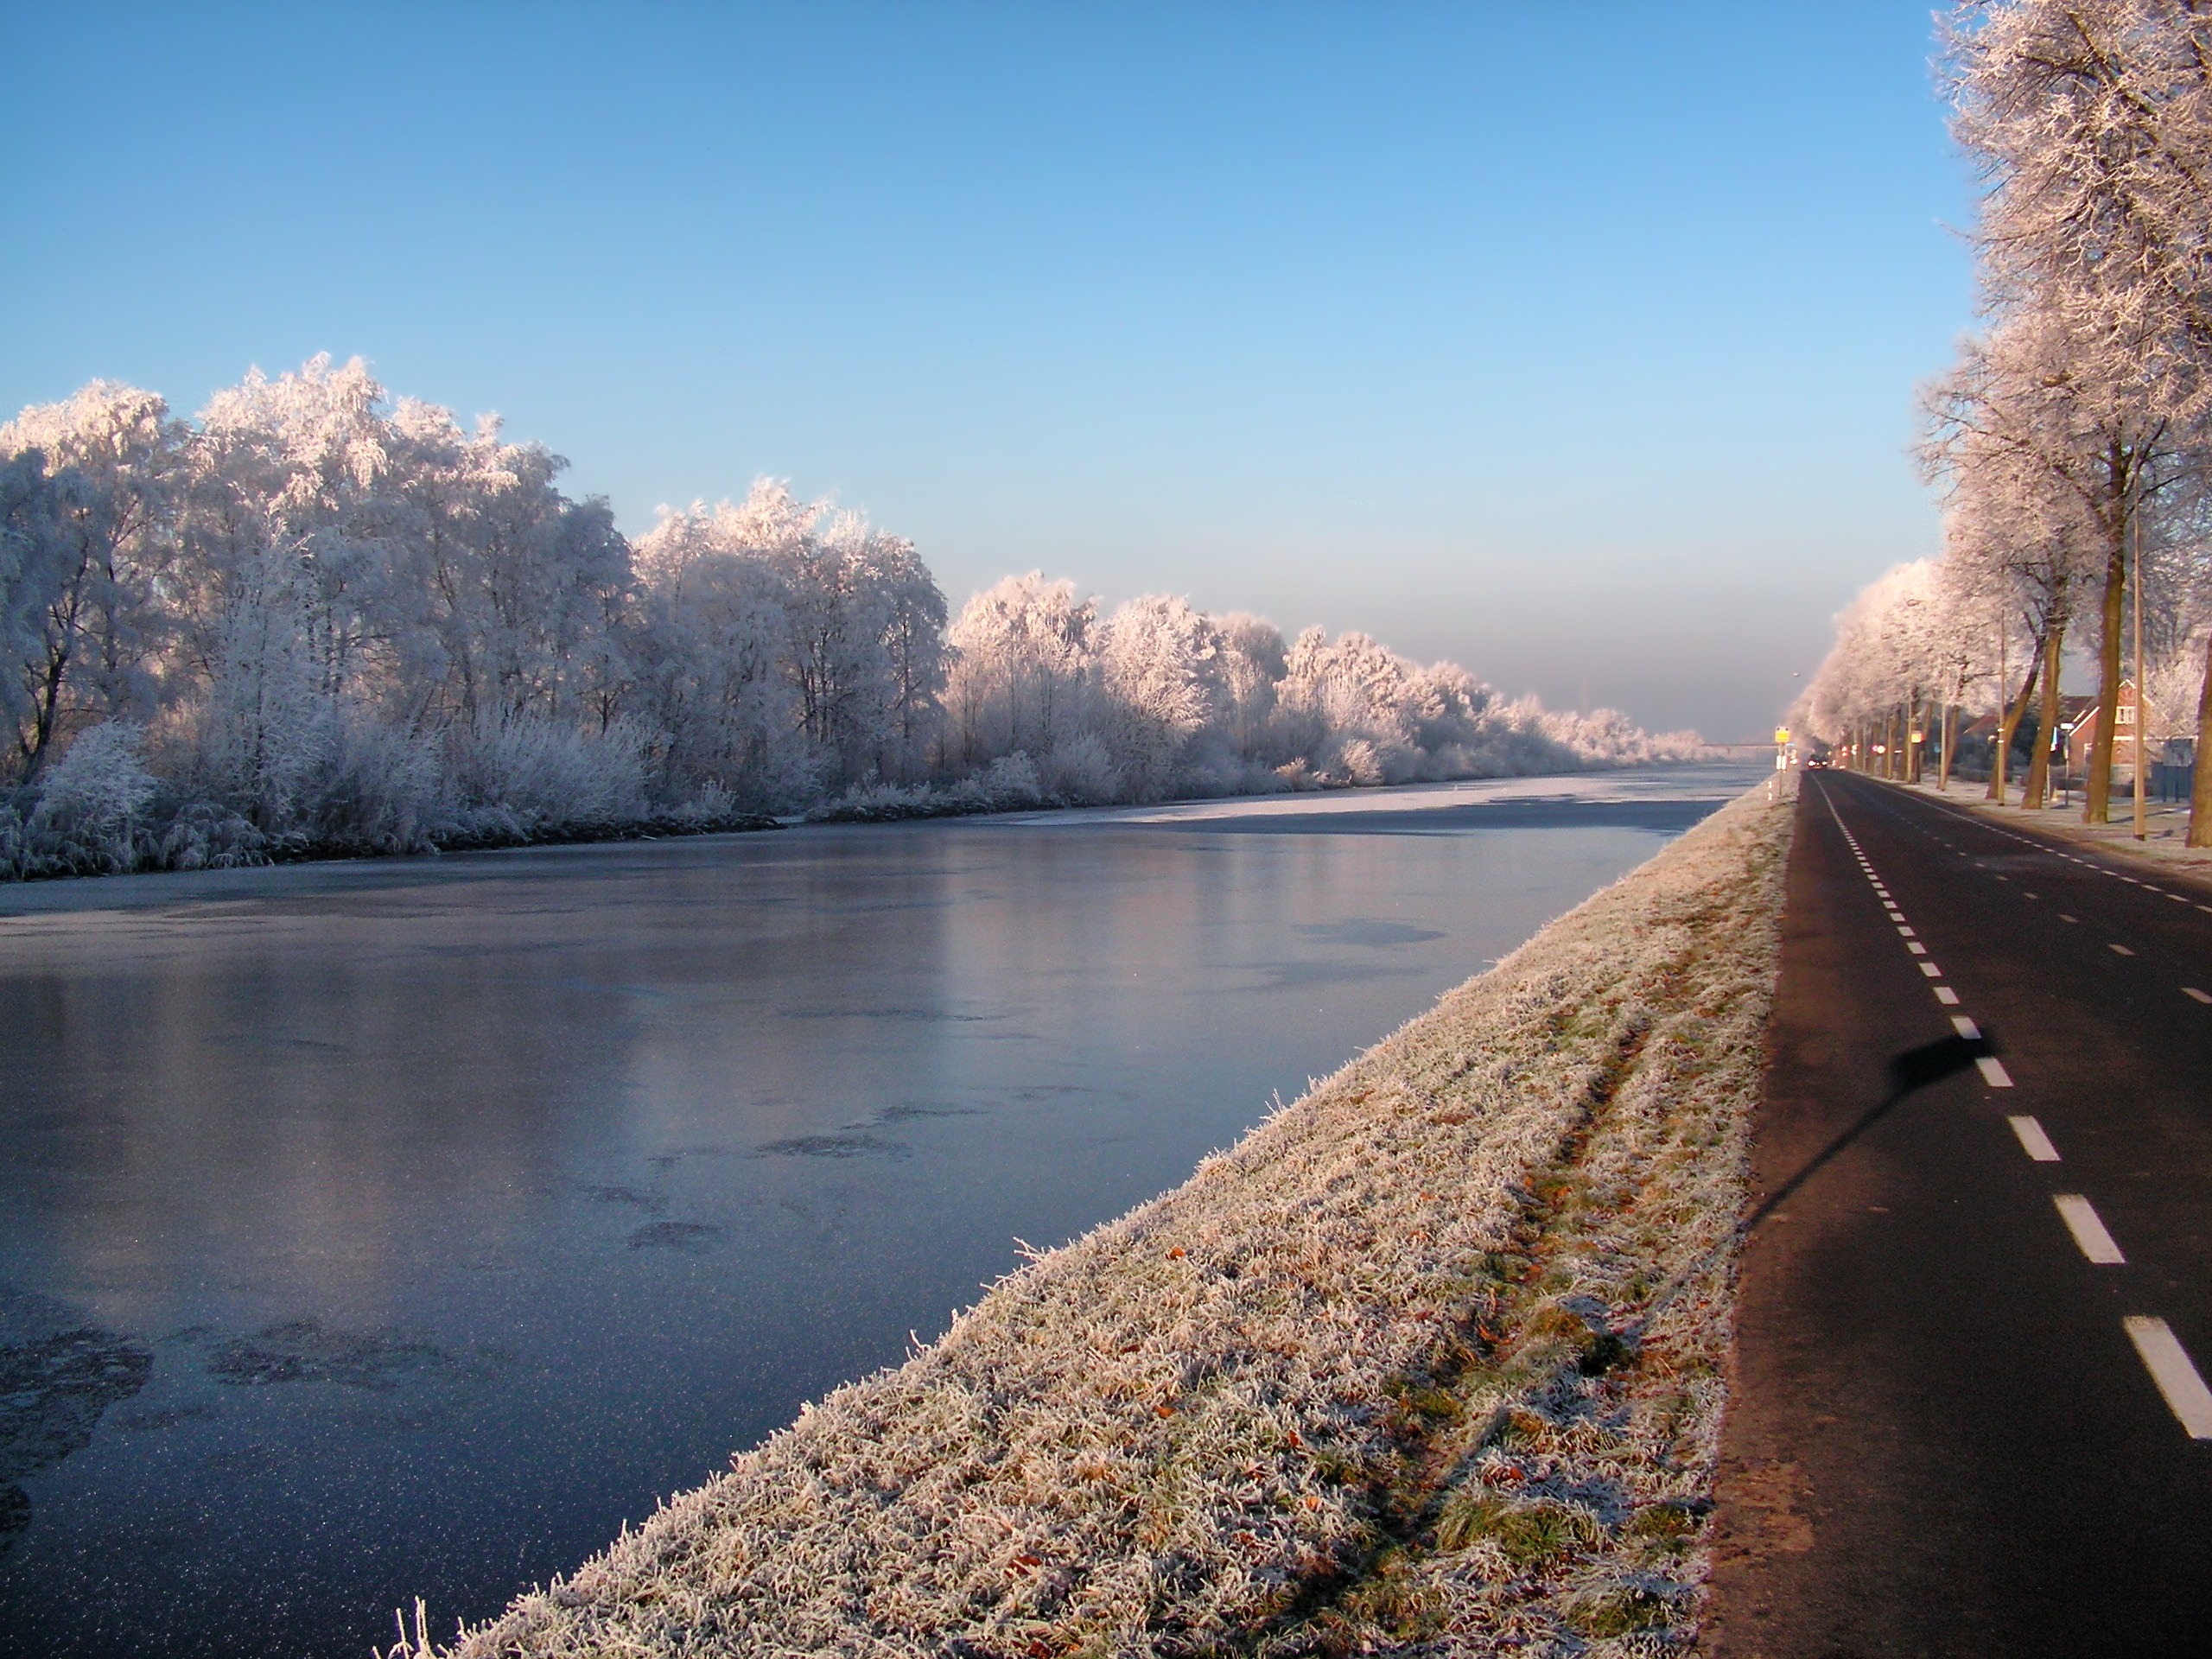
landscape, tree, water, nature, wilderness, mountain, snow, winter, plant, sky, sunrise, road, mist, sunlight, morning, flower, lake, frost, dawn, river, dusk, ice, evening, reflection, autumn, weather, reservoir, season, waterway, trees, outside, netherlands, clouds, reflections, atmospheric phenomenon